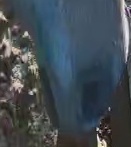
Face region: mouth_nostrils (mouth_chin_nostrils_and_profile)
Pain indicator: moderately_present